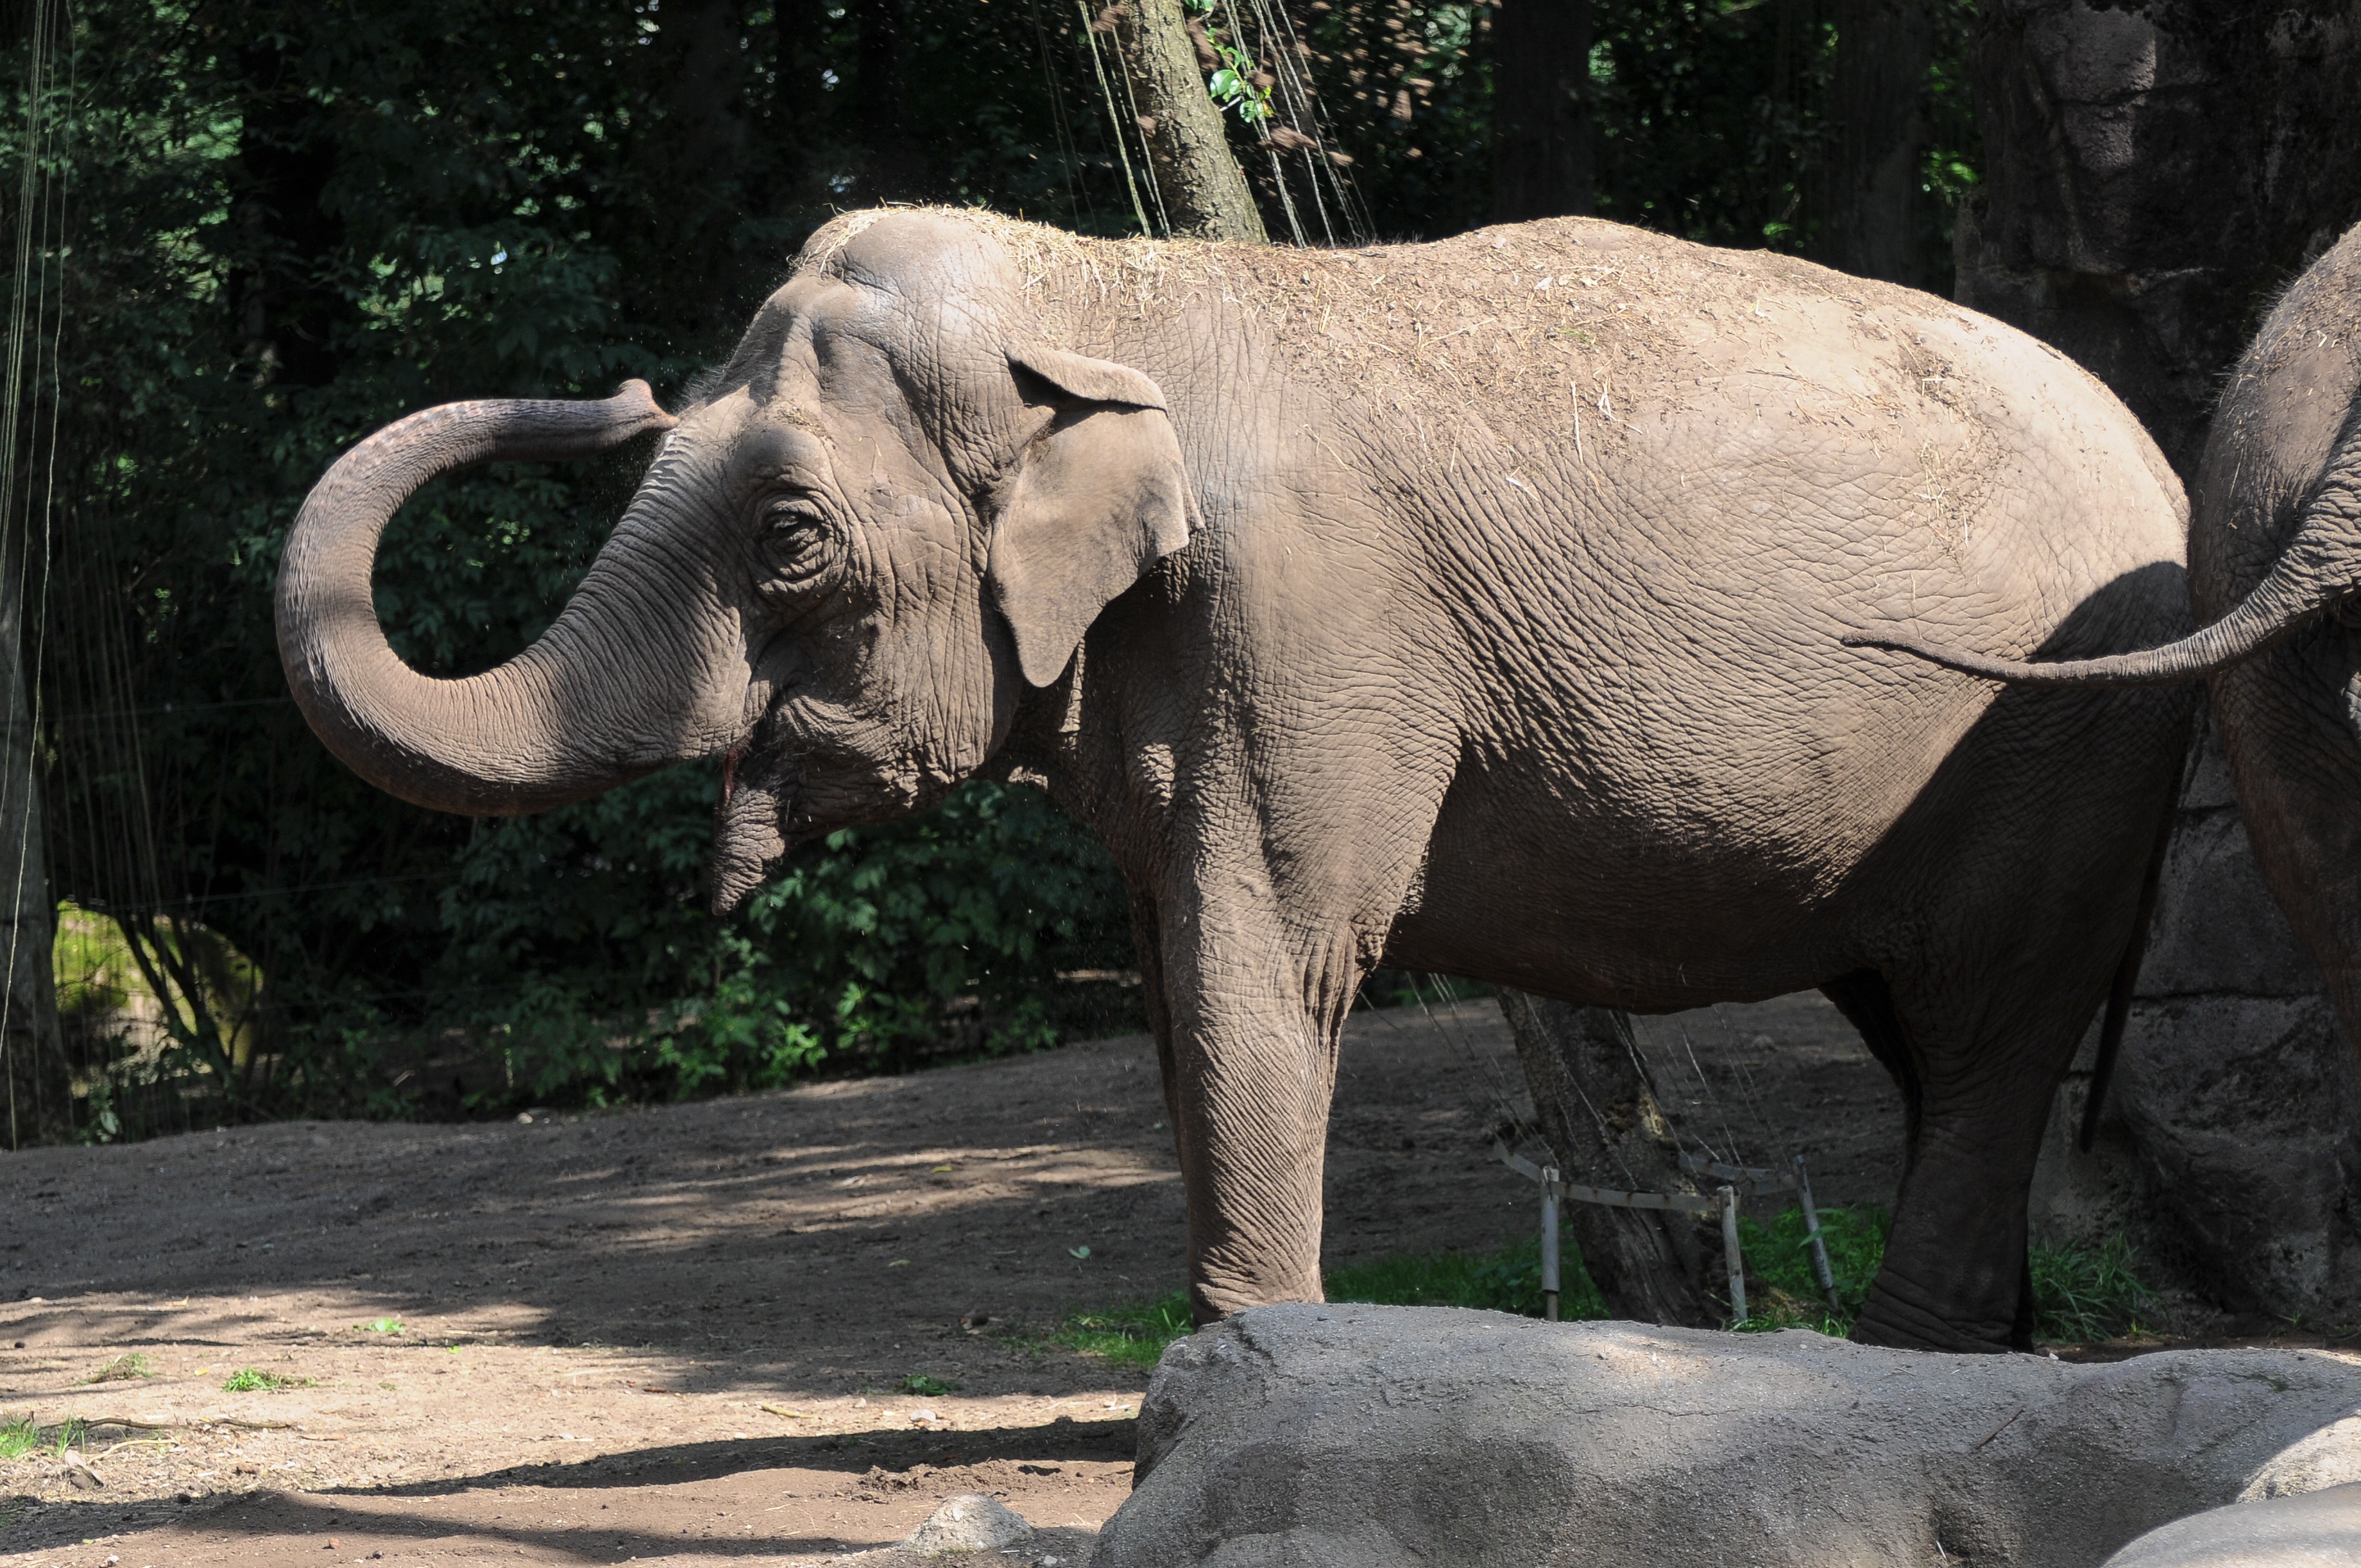
nature, recreation, wildlife, zoo, mammal, ear, fauna, elephant, tusk, ivory, grey, animals, large, safari, force, pachyderm, enormous, proboscis, zoo animal, indian elephant, african elephant, ruesseltier, outdoor recreation, elephants and mammoths